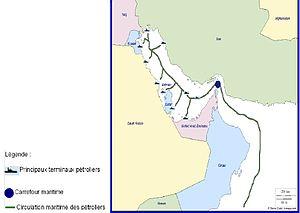
La géopolitique du golfe Persique se concentre sur l'étude des relations internationales de l'espace maritime plus communément appelé golfe Persique qui s'étend sur une superficie de 251 000 km². Cette région du monde est, avec plus de 60 % du pétrole mondial, la plus grande réserve d'hydrocarbures de la planète et aussi la plus grande exportatrice avec 30 % du commerce mondial du pétrole. De ce fait, la circulation maritime est très dense. En effet, chaque année, 2 400 navires pétroliers passent par le détroit d'Ormuz qui n'est large que de 63 km.